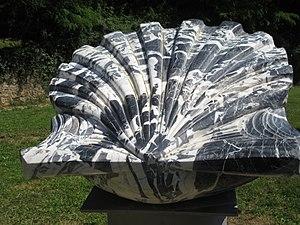
Moulis (Ariège) - coquille St-Jacques en marbre d'Aubert
Moulis est une commune française située dans le département de l'Ariège, en région Occitanie.
Le chemin du piémont pyrénéen est un itinéraire secondaire du pèlerinage de Saint-Jacques-de-Compostelle. Il ne fait donc pas partie des quatre grandes voies répertoriées dès le XIIᵉ siècle par Aimery Picaud dans le Guide du Pèlerin. Bien que moins fréquenté que les quatre voies historiques, il devient progressivement une cinquième grande voie, qui est de moins en moins considérée comme une variante de la via Tolosana. Augmenté du tronçon amont Montpellier - Carcassonne, en cours d'homologation par la FFRP, il deviendra la voie des Piémonts.